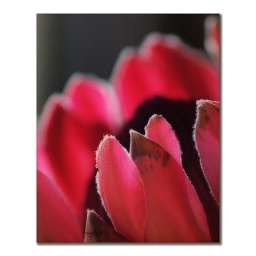
Two pm in red and black